Philippi Rise

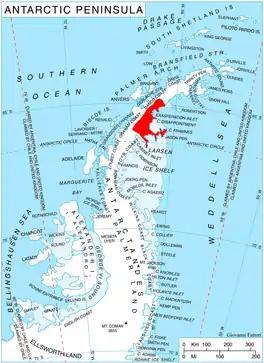
Location of Oscar II Coast on Antarctic Peninsula.

Philippi Rise is a low, snow-covered promontory 7 nautical miles (13 km) wide and extending some 10 nautical miles (18 km) southeast from the east coast of Graham Land. The ice surface is highest in the west, where it rises to about 395 m and is broken by Borchgrevink and Gemini Nunataks. The Swedish Antarctic Expedition under Nordenskjold, 1901–04, reported an ice wall or glacial terrace in the vicinity of Borchgrevink Nunatak. Although unable to determine its nature, Nordenskjold named the feature Philippigletscher, after Emil Philippi. It was determined to be a snow-covered promontory by the Falkland Islands Dependencies Survey (FIDS) during their 1947 survey of this coast.